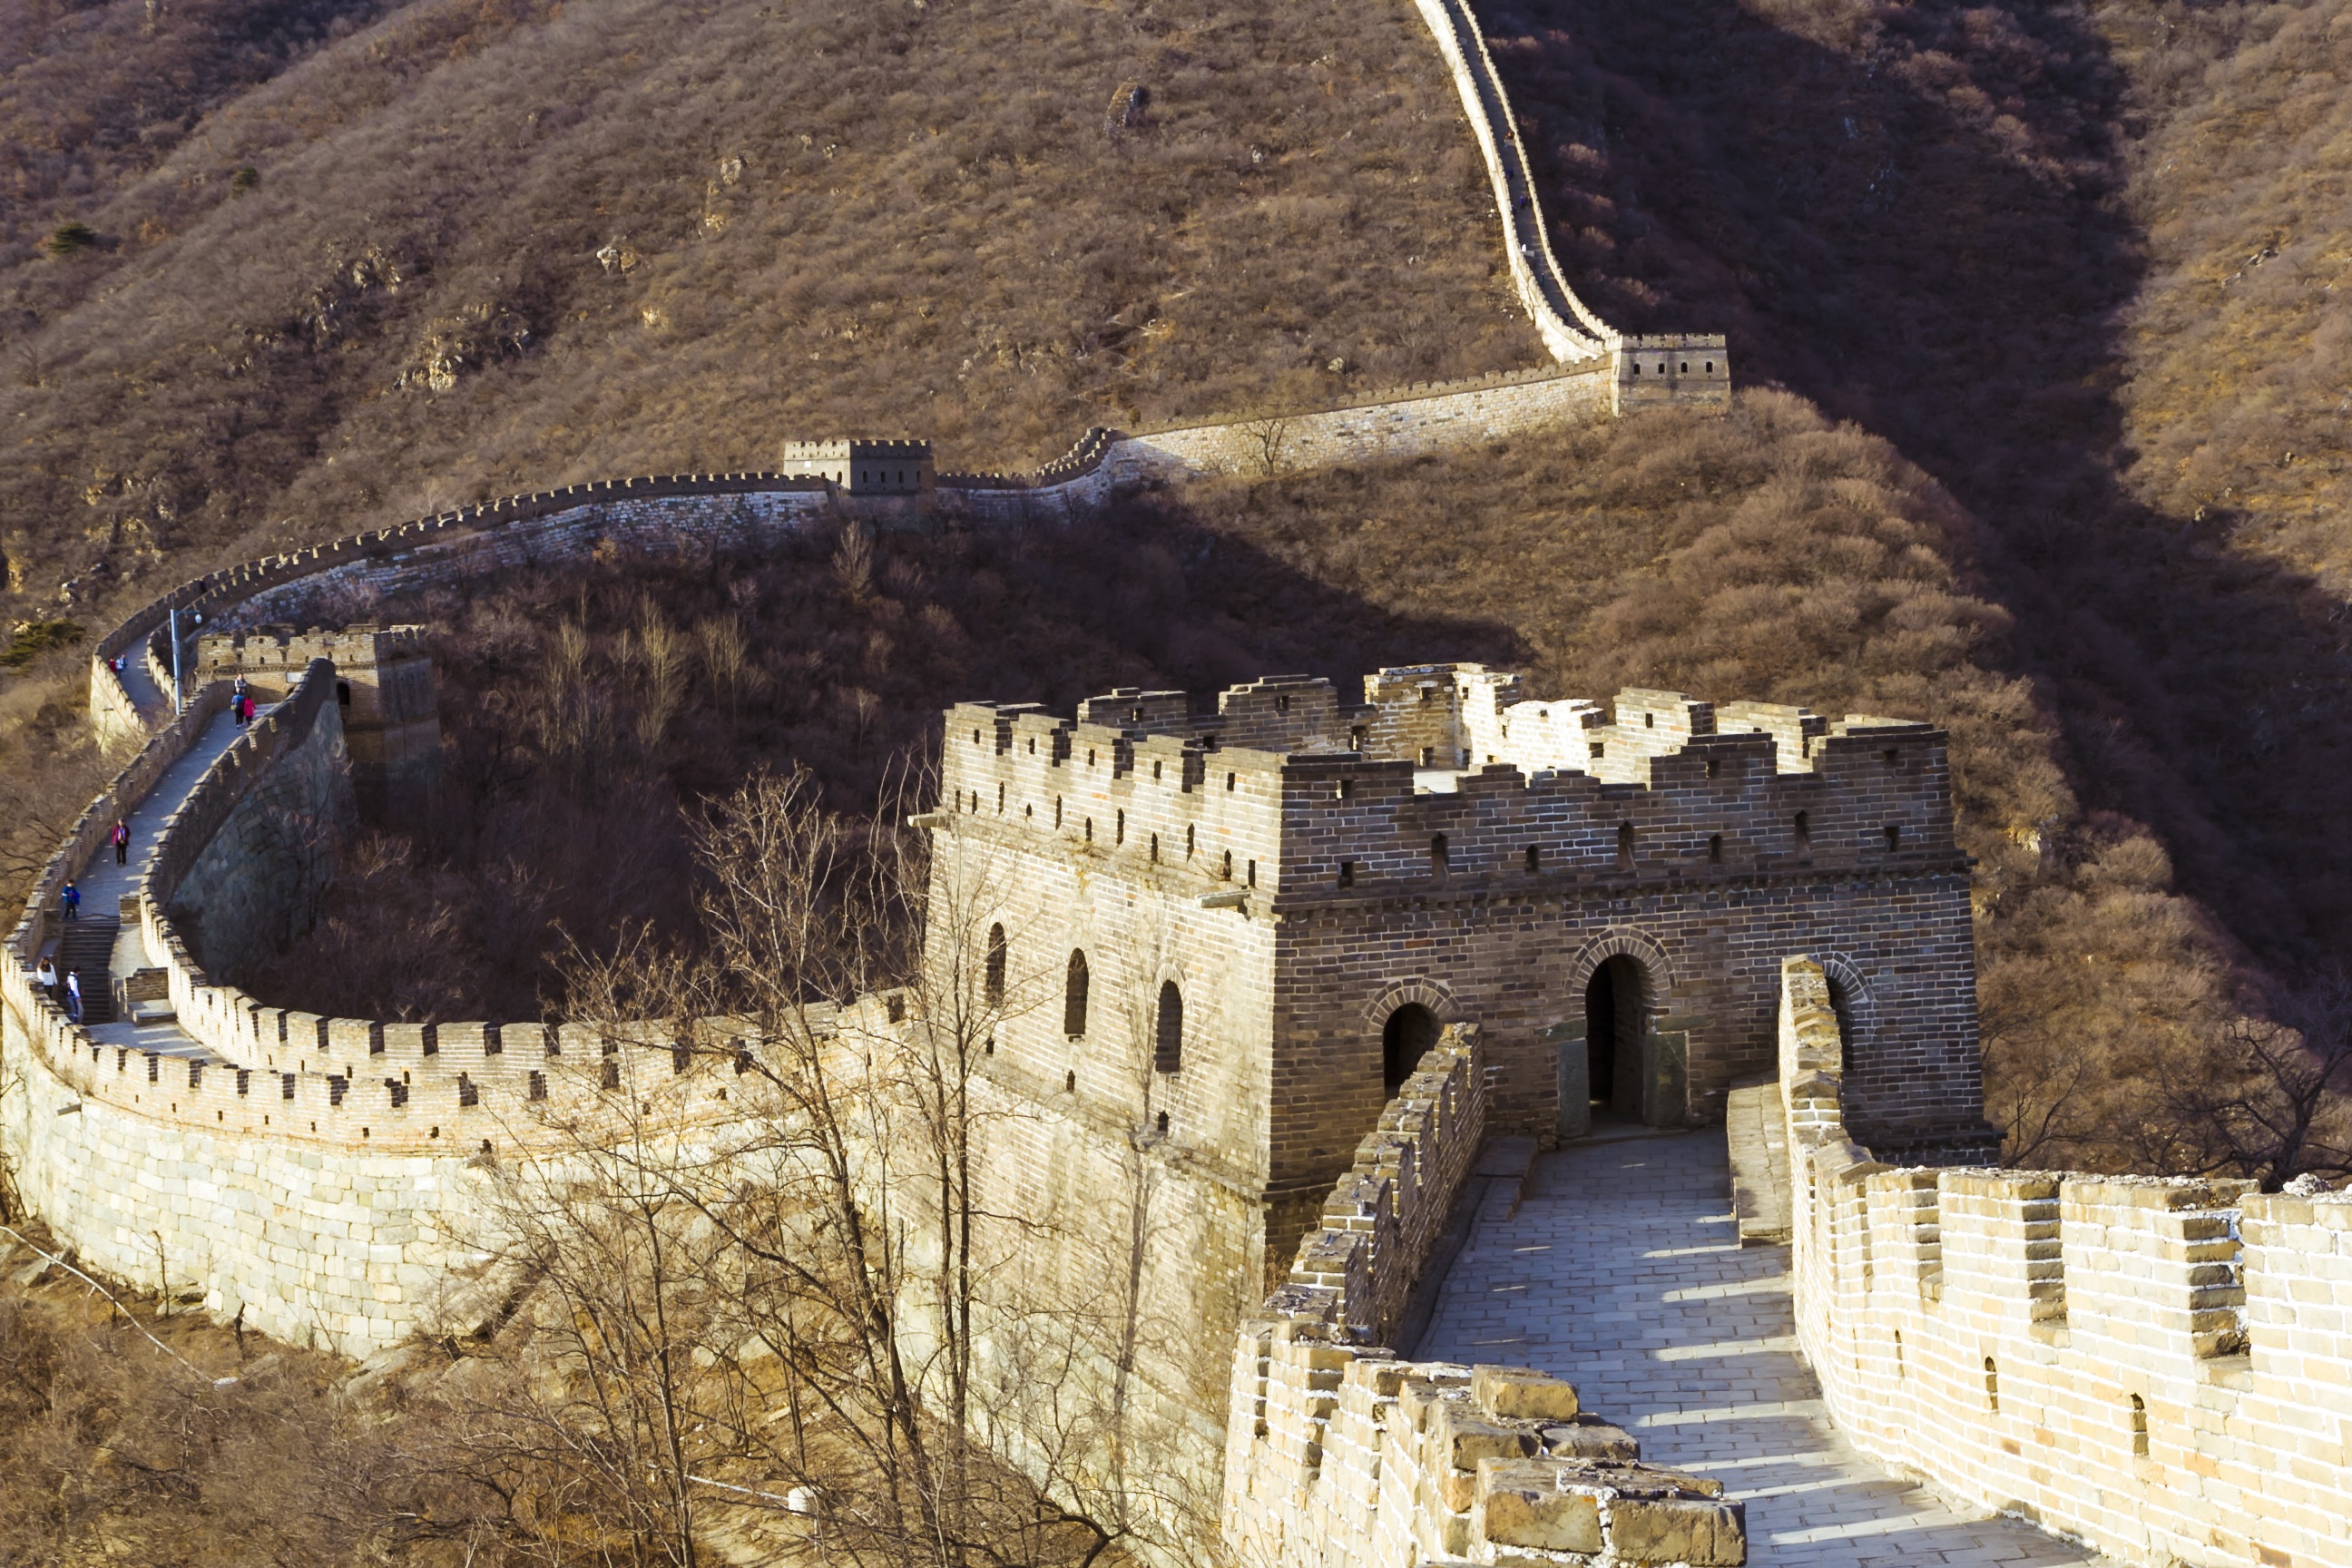
mountain, winter, bridge, building, wall, arch, landmark, fortification, blue sky, amphitheatre, beijing, mountains, ruins, china, the scenery, ancient rome, aqueduct, the great wall, aerial photography, the city walls, ancient history